N-of-1 trial

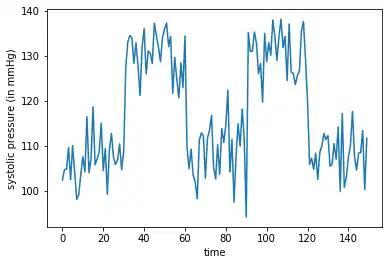
Plot of a synthetic dataset from an A-A-A N-of-1 trial: During day 1-30, day 61-90, and day 121-150, the participant is taking a drug developed to treat high blood pressure. They are taking a placebo in the remaining time. Normal systolic pressure is slightly below 120 (in mmHg).

An N-of-1 trial is usually used to assess individual responses to treatments targeting chronic diseases. This design can be successfully implemented to determine optimal treatments for patients with diseases as diverse as osteoarthritis, chronic neuropathic pain and attention deficit hyperactivity disorder.